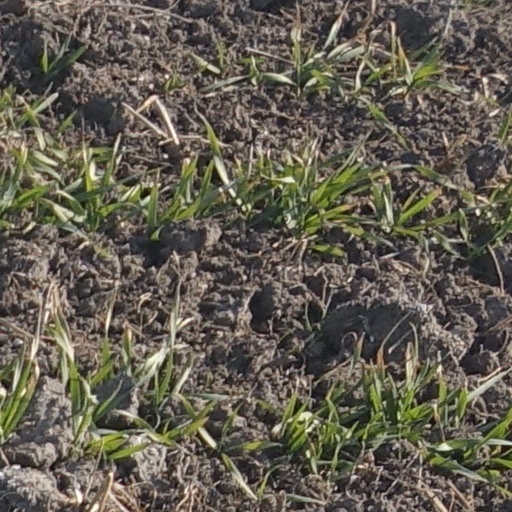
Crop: wheat